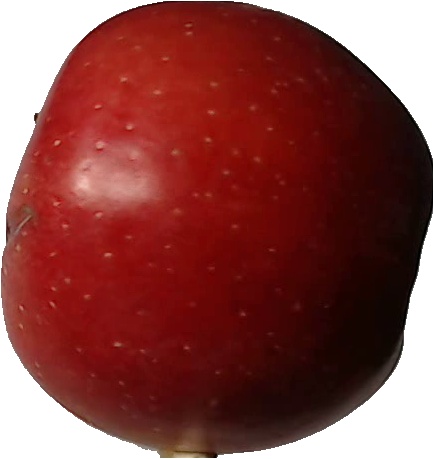
Label: apple_braeburn_1